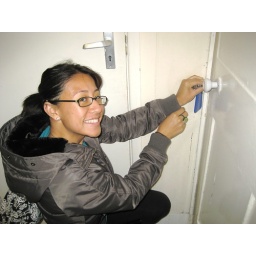
the huge castle key that opened our old school hotel door in the quant town of colchester